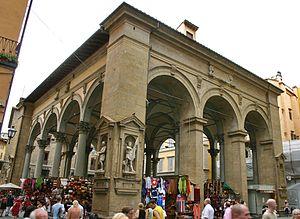
La Loggia del Mercato nuovo est un lieu populaire de la ville de Florence, ainsi appelée pour la distinguer du Mercato Vecchio, qui était situé sur l'emplacement de la récente Piazza della Repubblica avant son aménagement du XIXᵉ siècle. Elle est appelée aussi Loggia del Porcellino pour une sculpture de Pietro Tacca représentant un sanglier pour une fontaine.